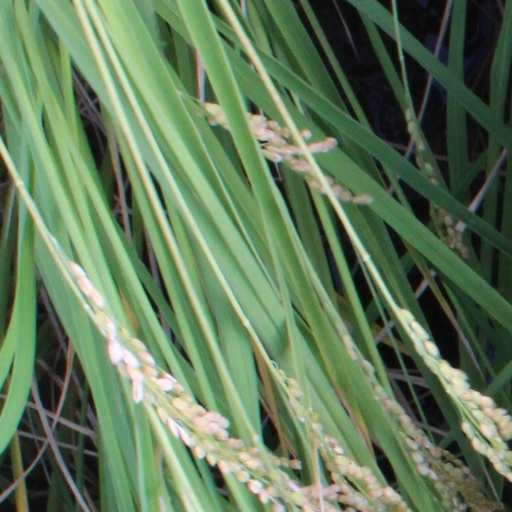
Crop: rice